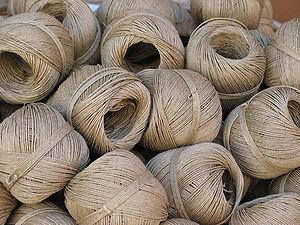
La ficelle est un genre de corde fine constituée de plusieurs brins et destinée à attacher et emballer toutes sortes d'objets dans les domaines domestique ou professionnel.